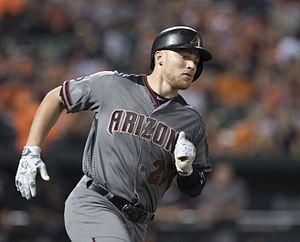
Brandon Drury est un voltigeur et joueur de troisième but des Diamondbacks de l'Arizona de la Ligue majeure de baseball.